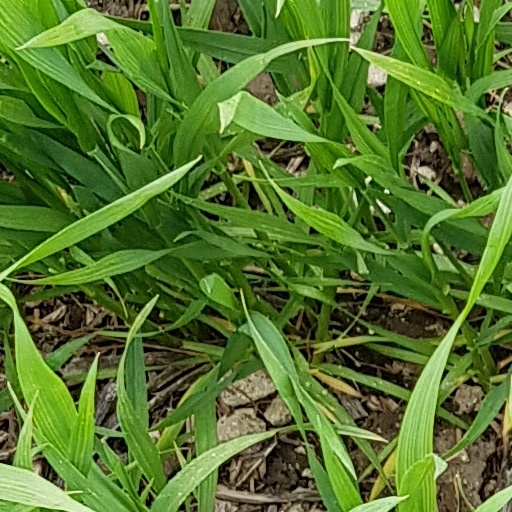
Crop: wheat